Crack intro

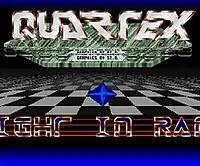
Cracktro for the cracking group Quartex on Amiga. A typical crack intro has a scrolling text marquee at the bottom of the screen.

A crack intro, commonly abbreviated as cracktro, is a small introduction sequence added to keygens and cracked software aimed to inform the user which cracking crew or individual cracker removed the software's copy protection and distributed the crack or keygen.